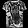
Label: T - shirt / top